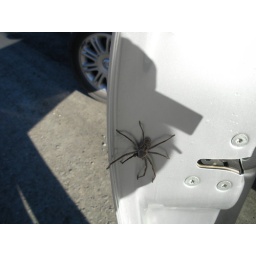
Opened the car door to be greeted by an uninvited visitor